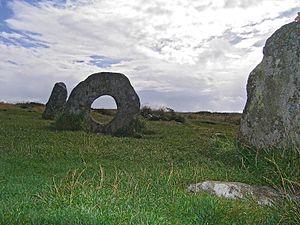
La ou les Cornouailles est un comté du Royaume-Uni situé à l'extrémité sud-ouest de l'île de Grande-Bretagne. Sa capitale est Truro.